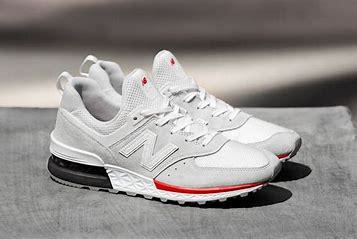
Brand: New
Model: Balance New Balance 574 Marathon